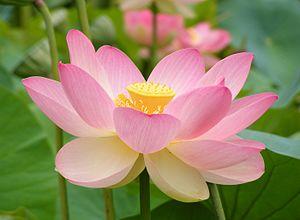
Une fleur de Lotus sacré (Nelumbo nucifera). Jardin botanique, Adélaïde, Australie méridionale. Polski: Kwiat lotosu orzechodajnego w ogrodzie botanicznym w Adelajdzie (południowa Australia). Slovenčina: Kvet lotosu indického v botanickej záhrade v Adelaide, Austrália